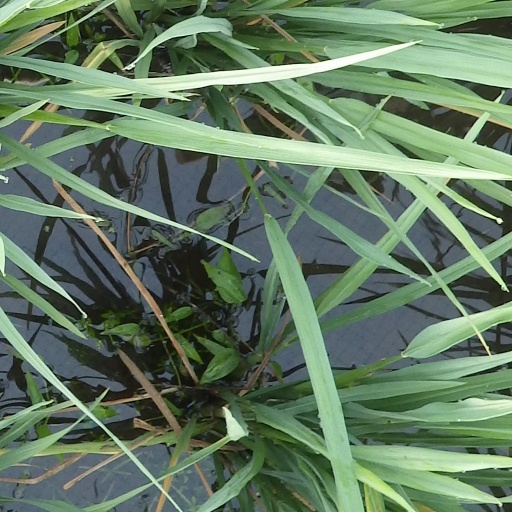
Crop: rice